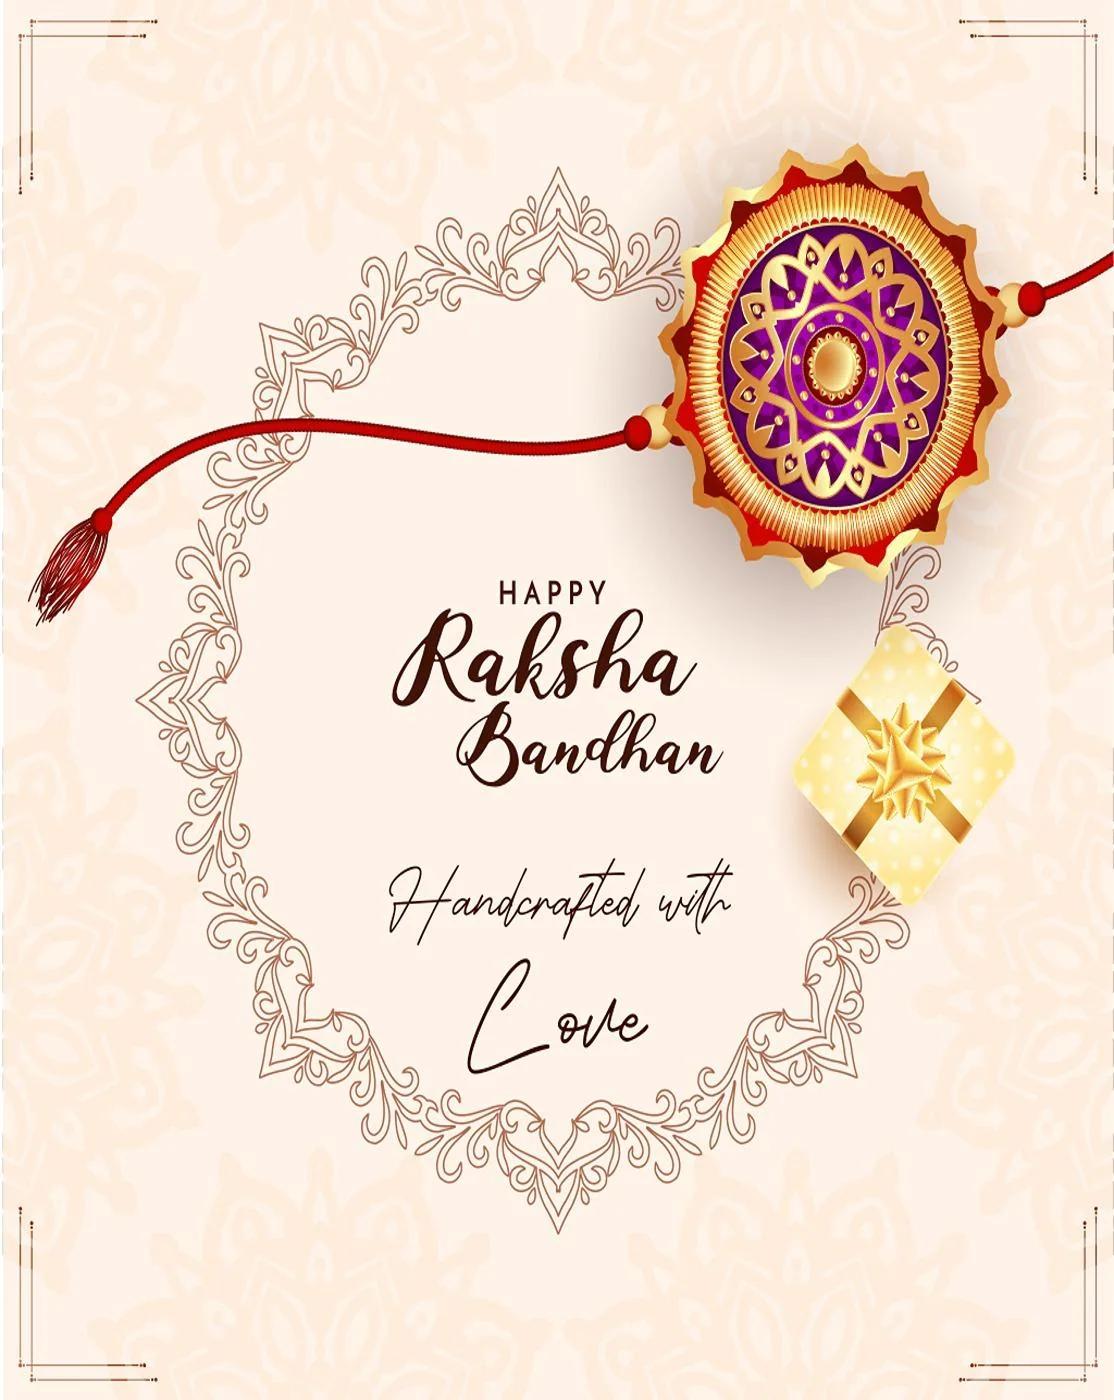
GLAMAA Floral Gold Plated Kundan and Pearl Rakhi Combo (Set of 3) with Roli Chawal and Raksha Bracelet Designer Rakhi for Men
Type: Rakhis
Brand: GLAMAA
Price: Rs. 229
 Rakhi Traditional Rakshabandhan Gift to Brothers from Beloved Sisters Rakshabandhan or Rakhi is a festival celebrating and honoring sibling love. It is love at its purest & deepest point. It is portrayed as the sister reminding the brother of the undying bond between—GLAMAA Festival Rakhi with Roli Chawal and Raksha Bandhan Card. Rakhi is the festival of expressing the feelings of love. Thus what can be better than expressing it to your loving brother by bringing a designer rakhi for him this year. In our range of designer rakhi, there is a vast choice for selecting the best one for your brother. The choice is in terms of designs, patterns, materials used and colors. So now depending on your suitability, you can choose the best designer rakhi gift to impress your brother. In fact, designer rakhis would be the one that your brother would also love to wear long after the celebration day of rakhi. A touch of modernity into the traditional and sacred thread of rakhi. The rakhi thread is introduced for the celebration of the festival of rakhi that is also known as ‘Raksha Bandhan’. Roli Chawal: The two most important ingredients of rakhi pooja thali is Roli and Chawal. Both are used for applying the auspicious tikka on the brother's forehead while performing the rituals of Raksha Bandhan. A sister has a heart filled with love and she prays strongly for her brother’s welfare and prosperity.
Features: Includes 3 Rakhi, Roli Chawal Tikka Pack Specially designed handcrafted traditional designer rakhi,Rakhi is the festival of expressing the feelings of love. Thus what can be better than expressing it your loving brother by bringing a designer rakhi for him this year. In our range of designer rakhi, there is a vast choice for selecting the best one for
Included: Rakhi